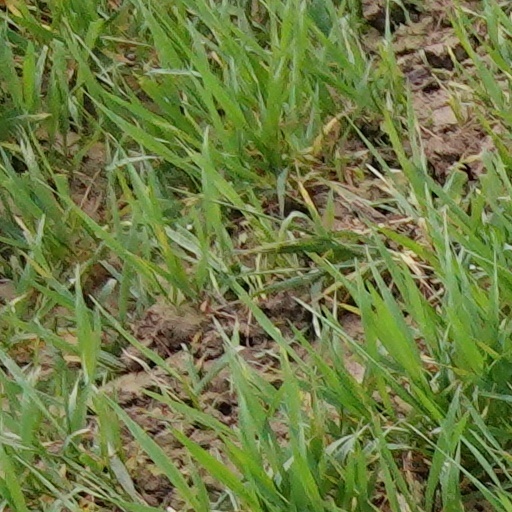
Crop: wheat